Ella B. Kendrick

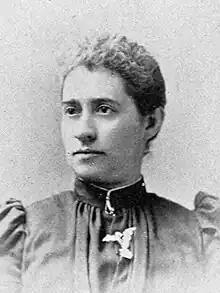
"A Woman of the Century"

Ella B. Kendrick ( Bagnell; May 24, 1849 – May 11, 1928) was an American temperance activist. She also served as the associate editor of "New England Home", one of the leading prohibition newspapers of the country. Through the columns, she waged a systematic campaign against all liquor traffic.